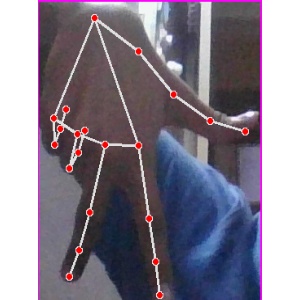
अक्षर: ग